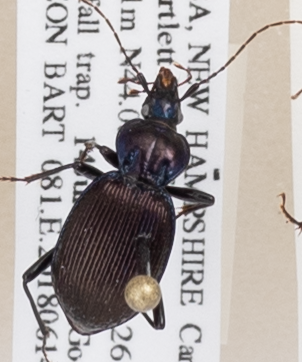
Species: Sphaeroderus canadensis canadensis
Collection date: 2018-06-14
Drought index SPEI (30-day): -2.09
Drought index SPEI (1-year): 0.47
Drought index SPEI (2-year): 0.17